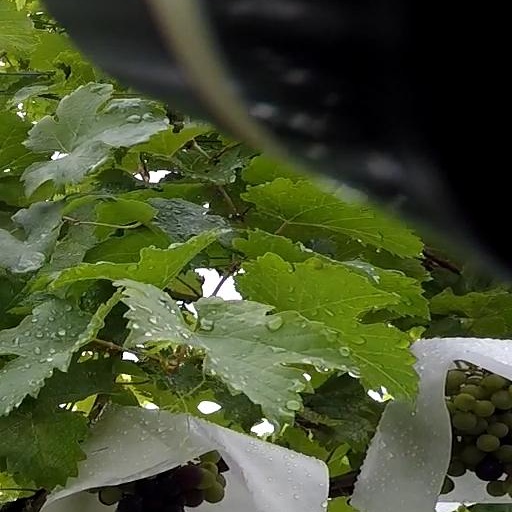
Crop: grape